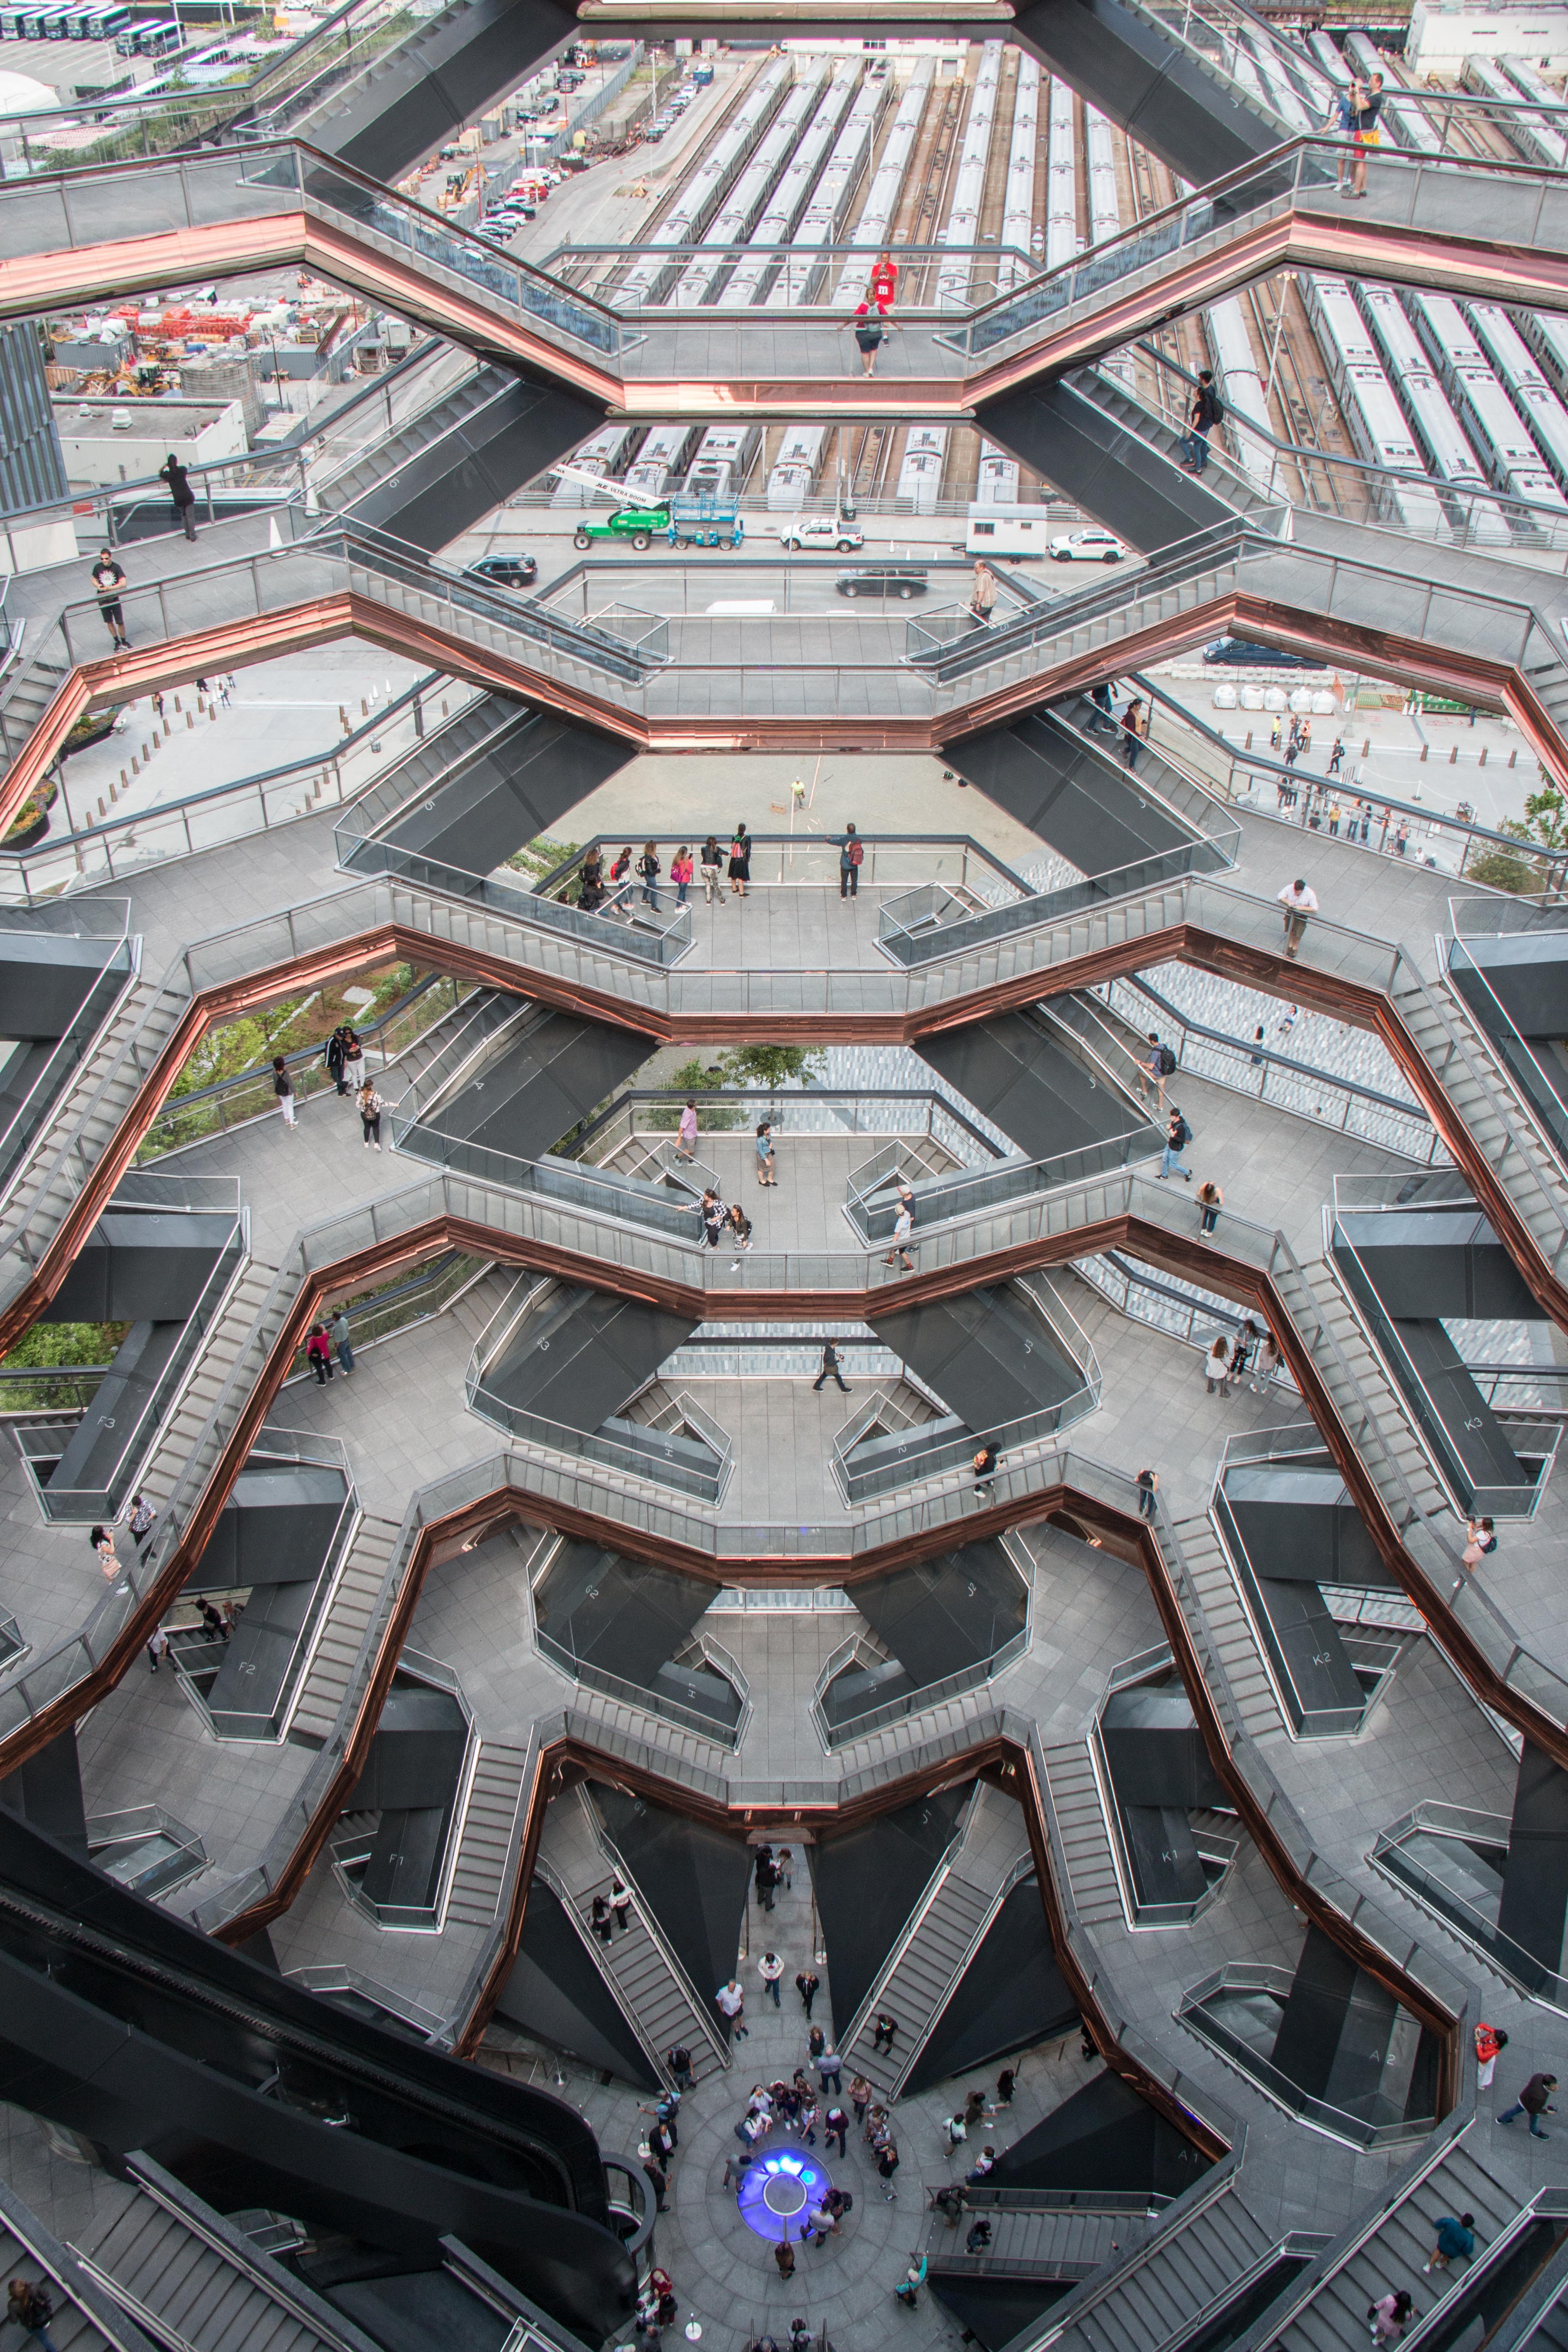
city, building, daytime, infrastructure, automotive tire, urban design, tower block, wood, grille, Material property, facade, symmetry, landmark, pattern, engineering, metropolitan area, ceiling, roof, mixed use, motor vehicle, metropolis, metal, urban area, human settlement, condominium, landscape, automotive exterior, commercial building, automotive wheel system, apartment, daylighting, steel, auto part, art, suburb, skyscraper, circle, glass, parking, headquarters, bird's eye view, transport, beam, aerial photography, tower, automotive lighting